Susan Paul Vashon

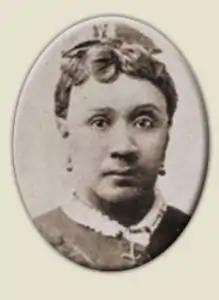
Susan Paul Vashon

Susan Paul Smith Vashon (September 19, 1838 - November 27, 1912) was an American educator, abolitionist and clubwoman. Vashon was active in helping soldier and refugees during the Civil War. She was part of the Underground Railroad. She was also a teacher and a principal. Vashon helped promote and establish several women's clubs in Missouri.